Kirsten Prout

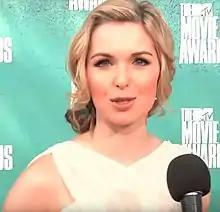
Prout interviewed at the MTV Movie Awards in 2012

Kirsten Prout (born September 28, 1990) is a Canadian-American actress. She is known for her lead roles in the ABC Family television shows, portraying Amanda Bloom in "Kyle XY" and Char Chamberlin in "The Lying Game". Her first sizable break in film came in 2005, when she was cast as Abby Miller, a lead role opposite Jennifer Garner in "Elektra". In 2007, Prout was nominated for Best Performance in a TV Series by the Young Artists Awards for "Kyle XY". In 2010, Prout portrayed the vampire "Lucy" in "". She has guest starred in notable series including "NCIS", "Psych", "Devious Maids," "Ties That Bind" and "Dear White People". Prout is also known for her lead roles in the horror genre, as Alex Bell in the MTV film series "My Super Psycho Sweet 16", Jewel McCaul in "", and Sloane in the 2015 horror indie "Even Lambs Have Teeth".